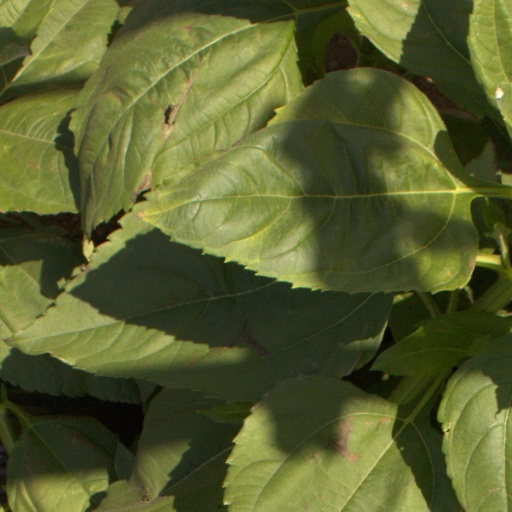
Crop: Jerusalem artichoke